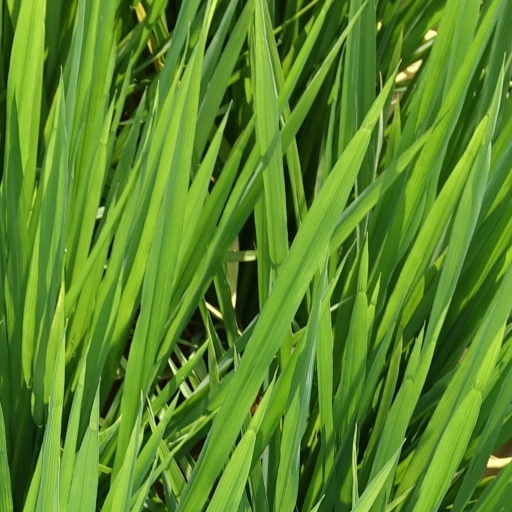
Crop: rice